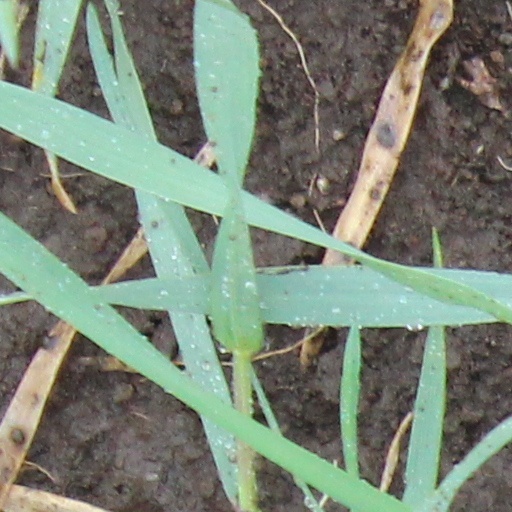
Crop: wheat